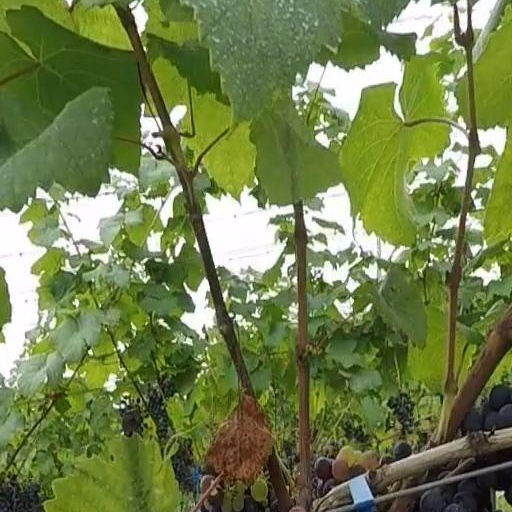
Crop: grape